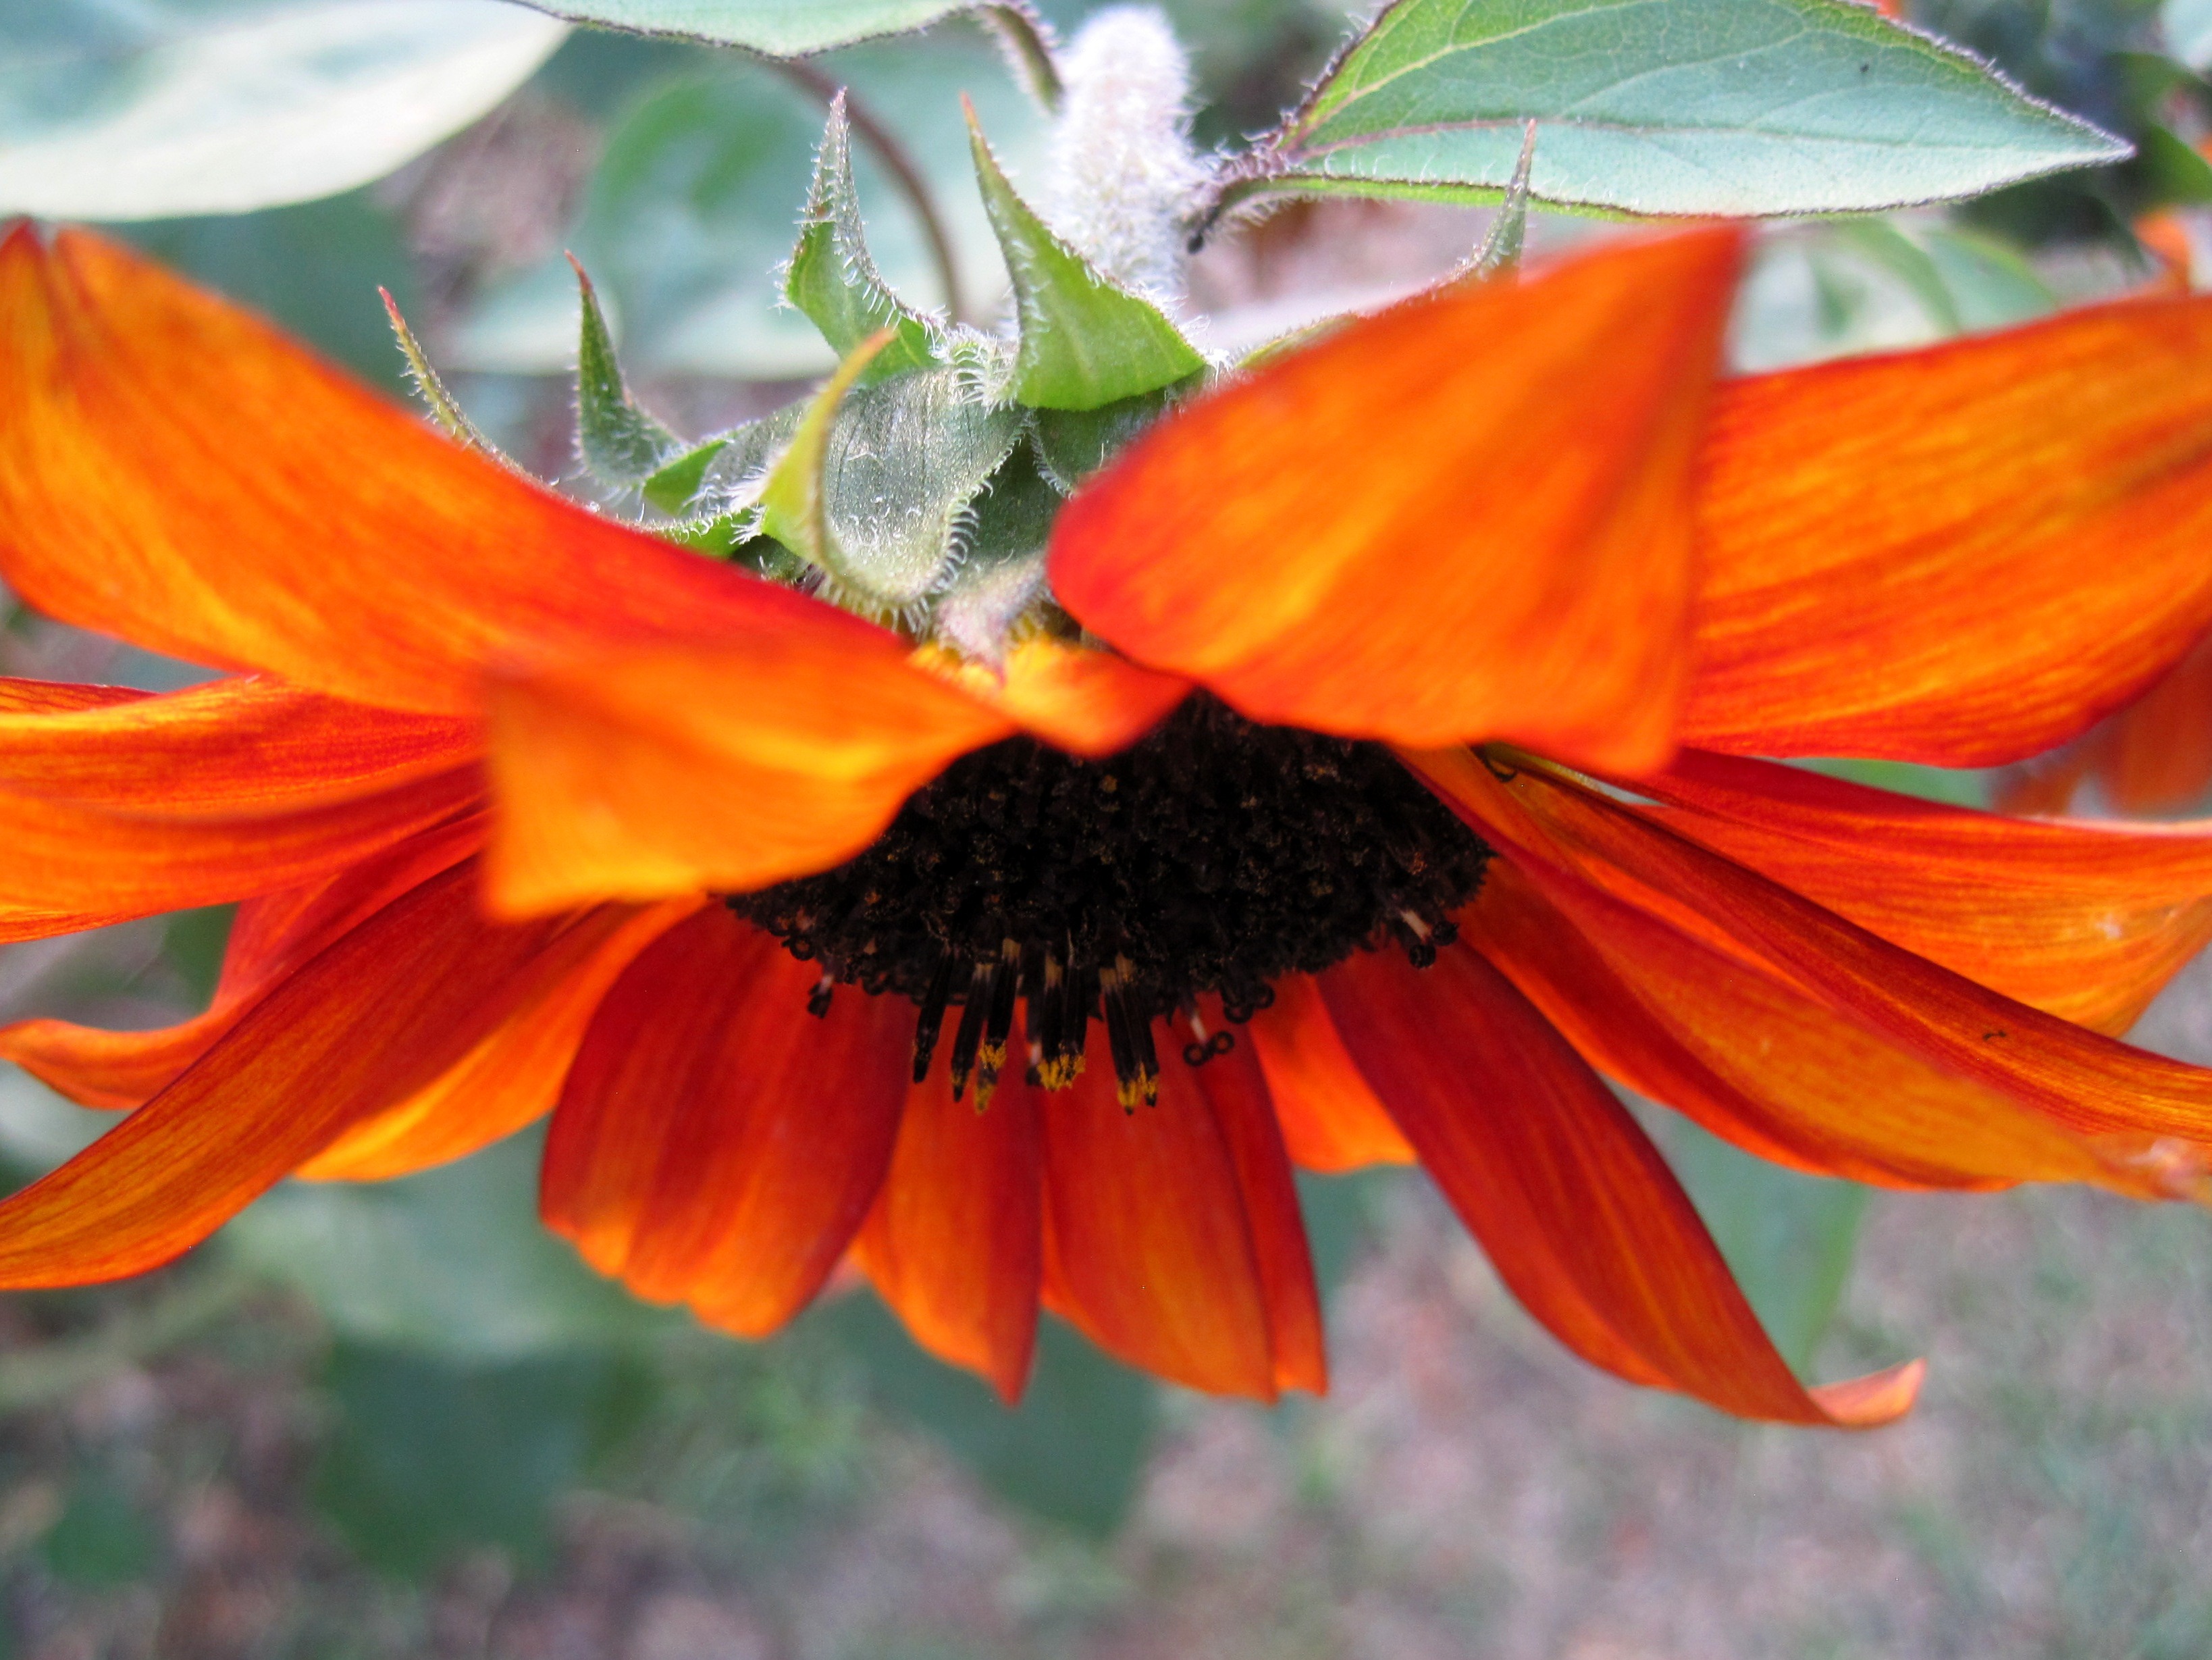
nature, plant, leaf, flower, petal, bloom, herb, insect, autumn, botany, black, yellow, garden, flora, sunflower, wildflower, close up, seeds, petals, nectar, bold, macro photography, flowering plant, daisy family, orange red, land plant, facing down